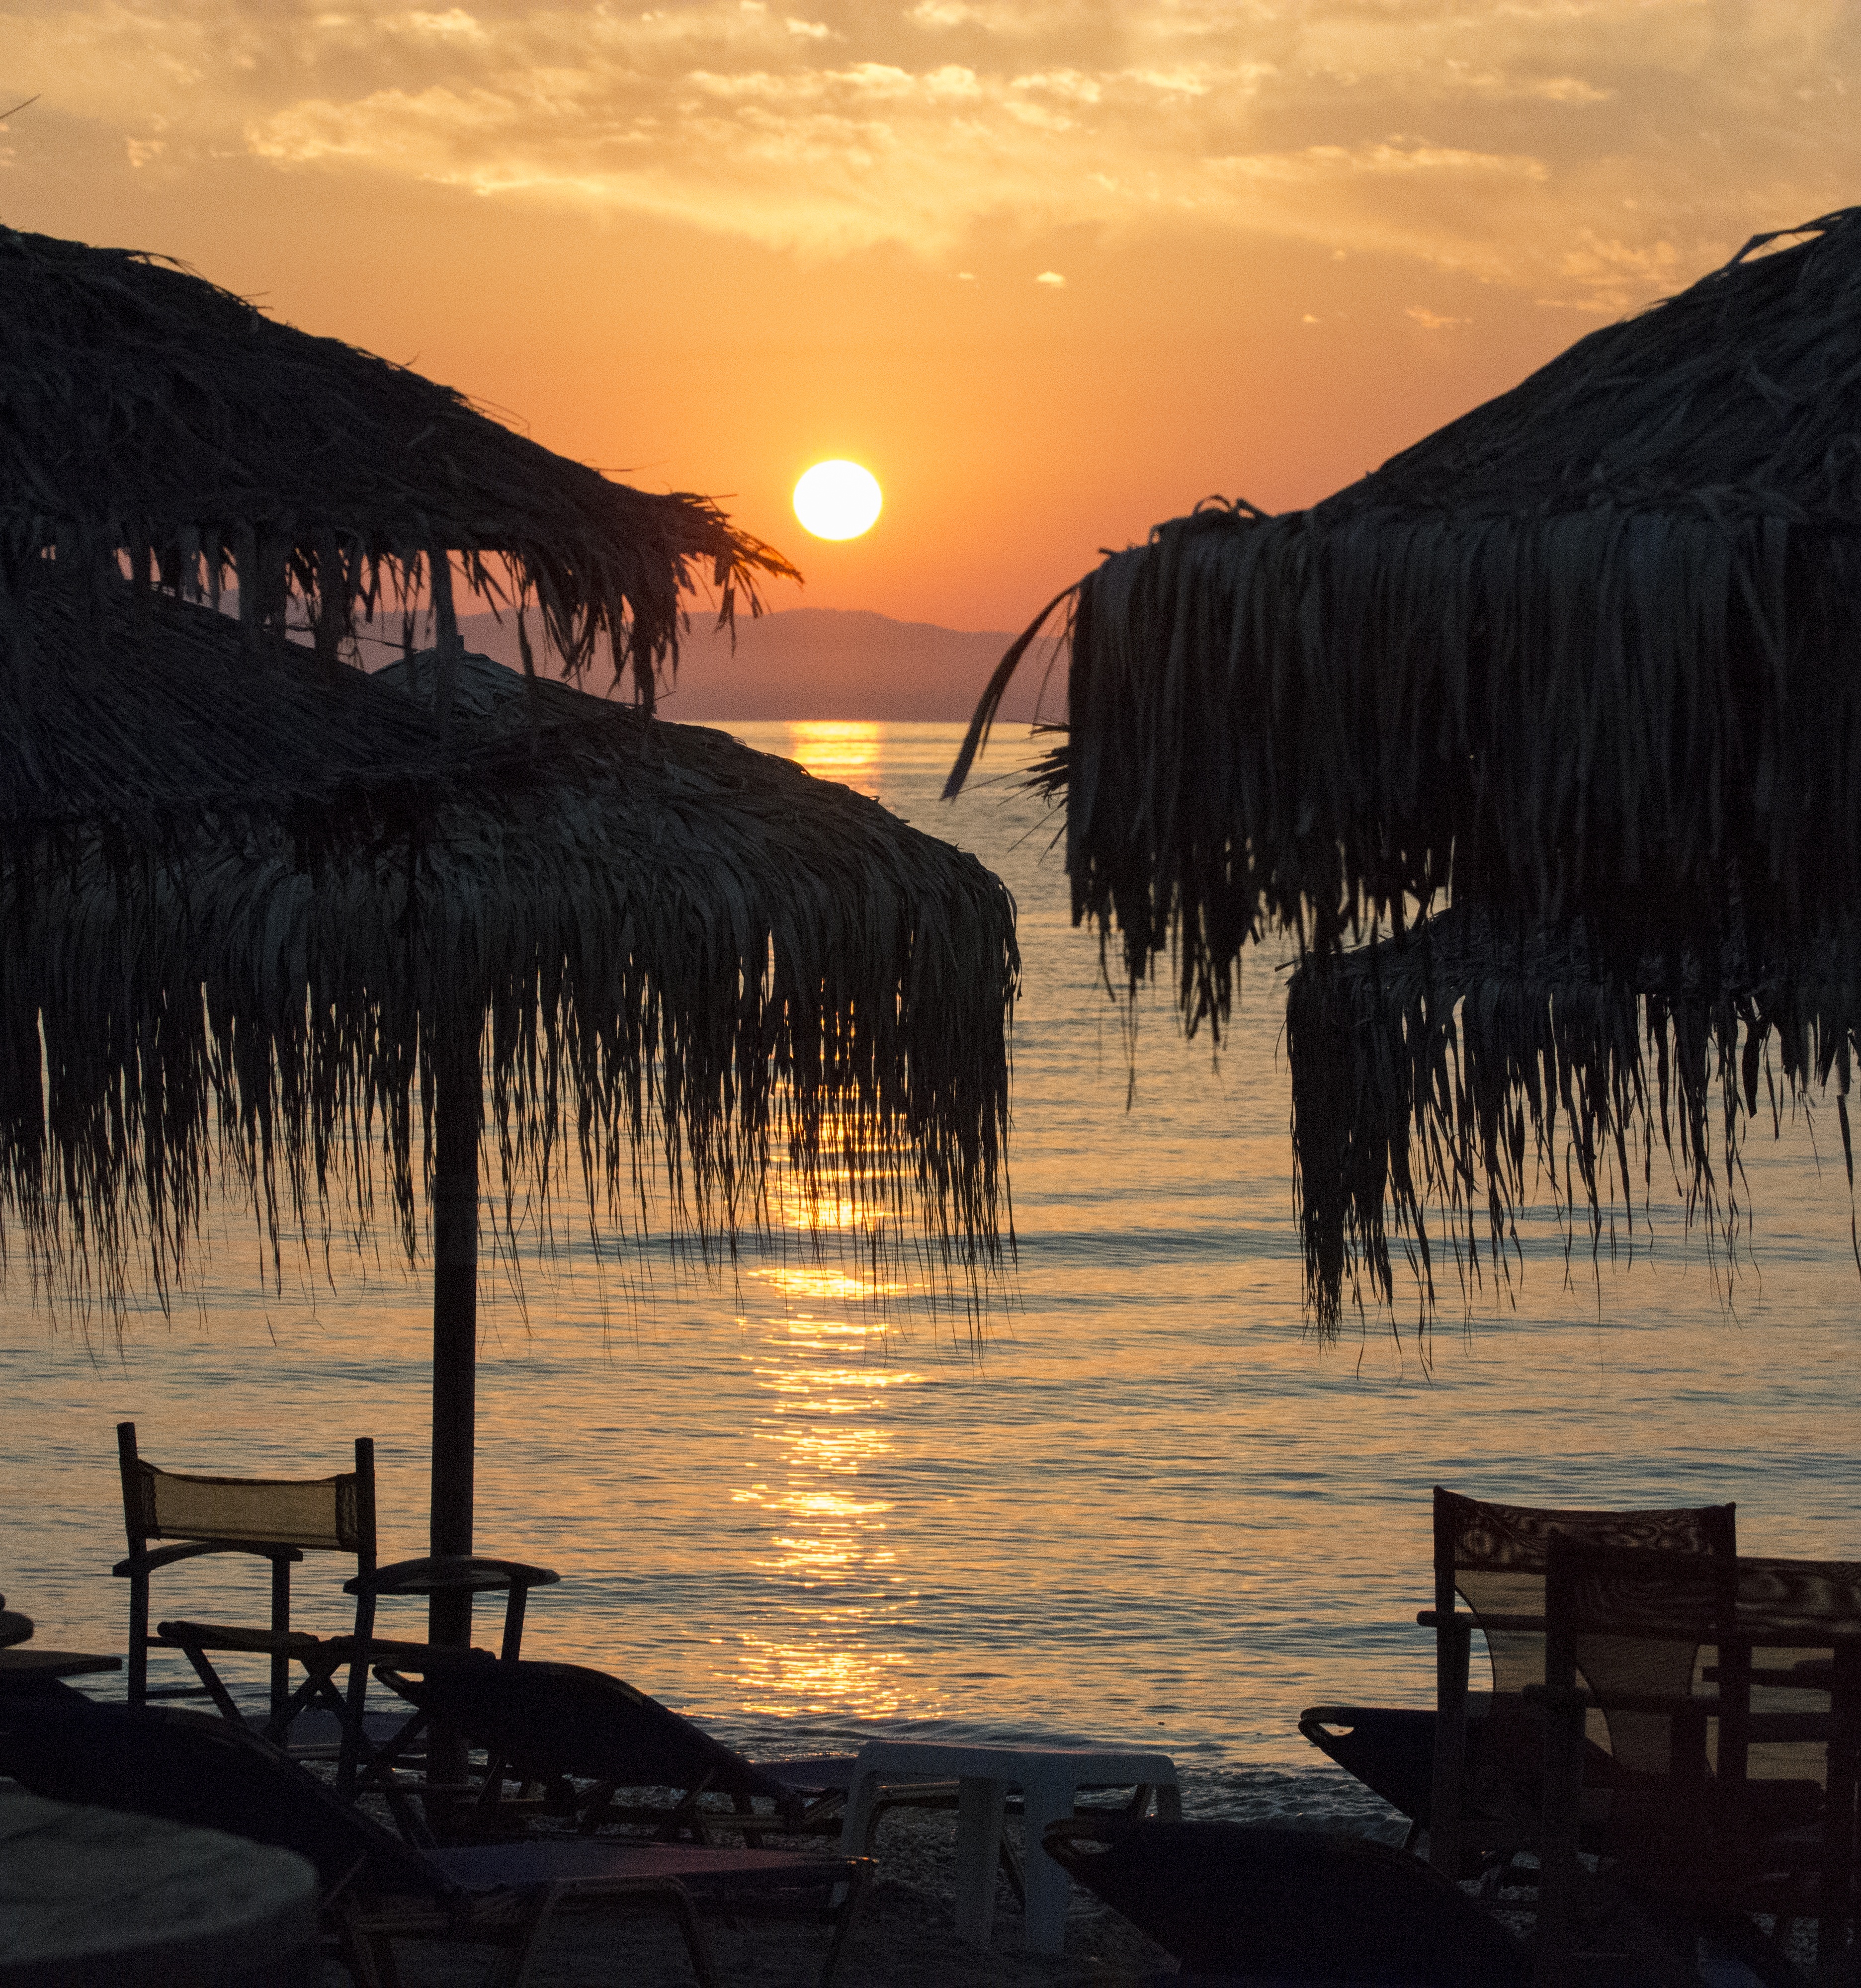
beach, sea, coast, ocean, horizon, sun, sunrise, sunset, sunlight, morning, lake, dawn, dusk, evening, reflection, bay, landscapes, atmospheric phenomenon, chalkidiki